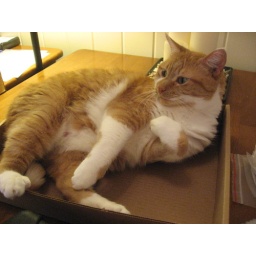
cat in the box